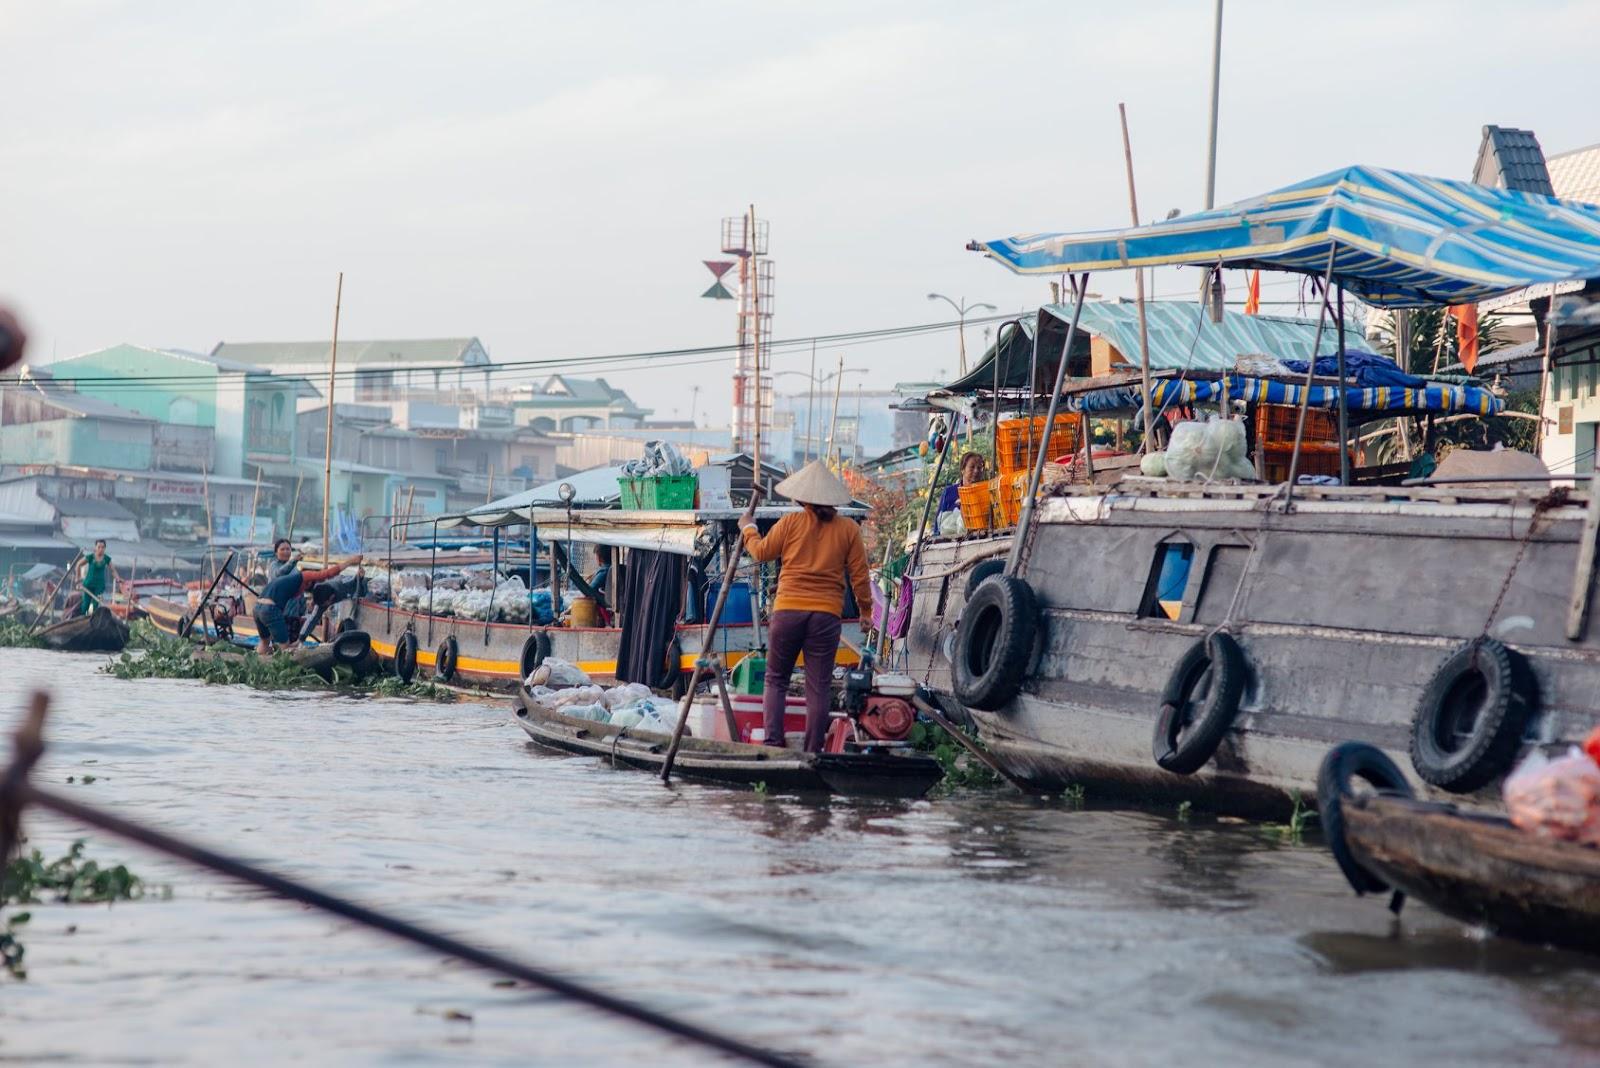
có nhiều chiếc xuồng xuất hiện ở bên những chiếc thuyền lớn